Nahed Hattar

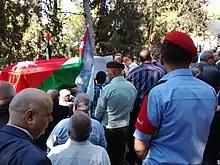
Mourners carry the coffin of Hattar at his funeral, 28 September 2016

On the morning of 25 September 2016, Hattar was shot to death by a gunman near the Palace of Justice in the capital Amman, where he was on his way to attend a court hearing.